June Brewster

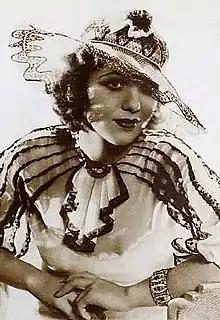
Brewster in "Cine-Mundial", 1934

June Brewster (born Kathleen Anderson; August 8, 1913 – November 2, 1995) was an American film actress of the 1930s.